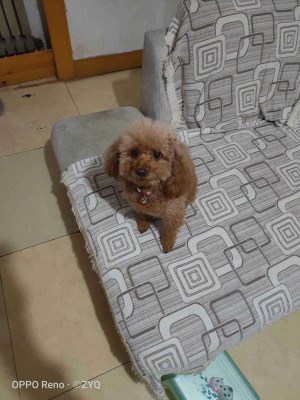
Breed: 7449-n000128-teddy